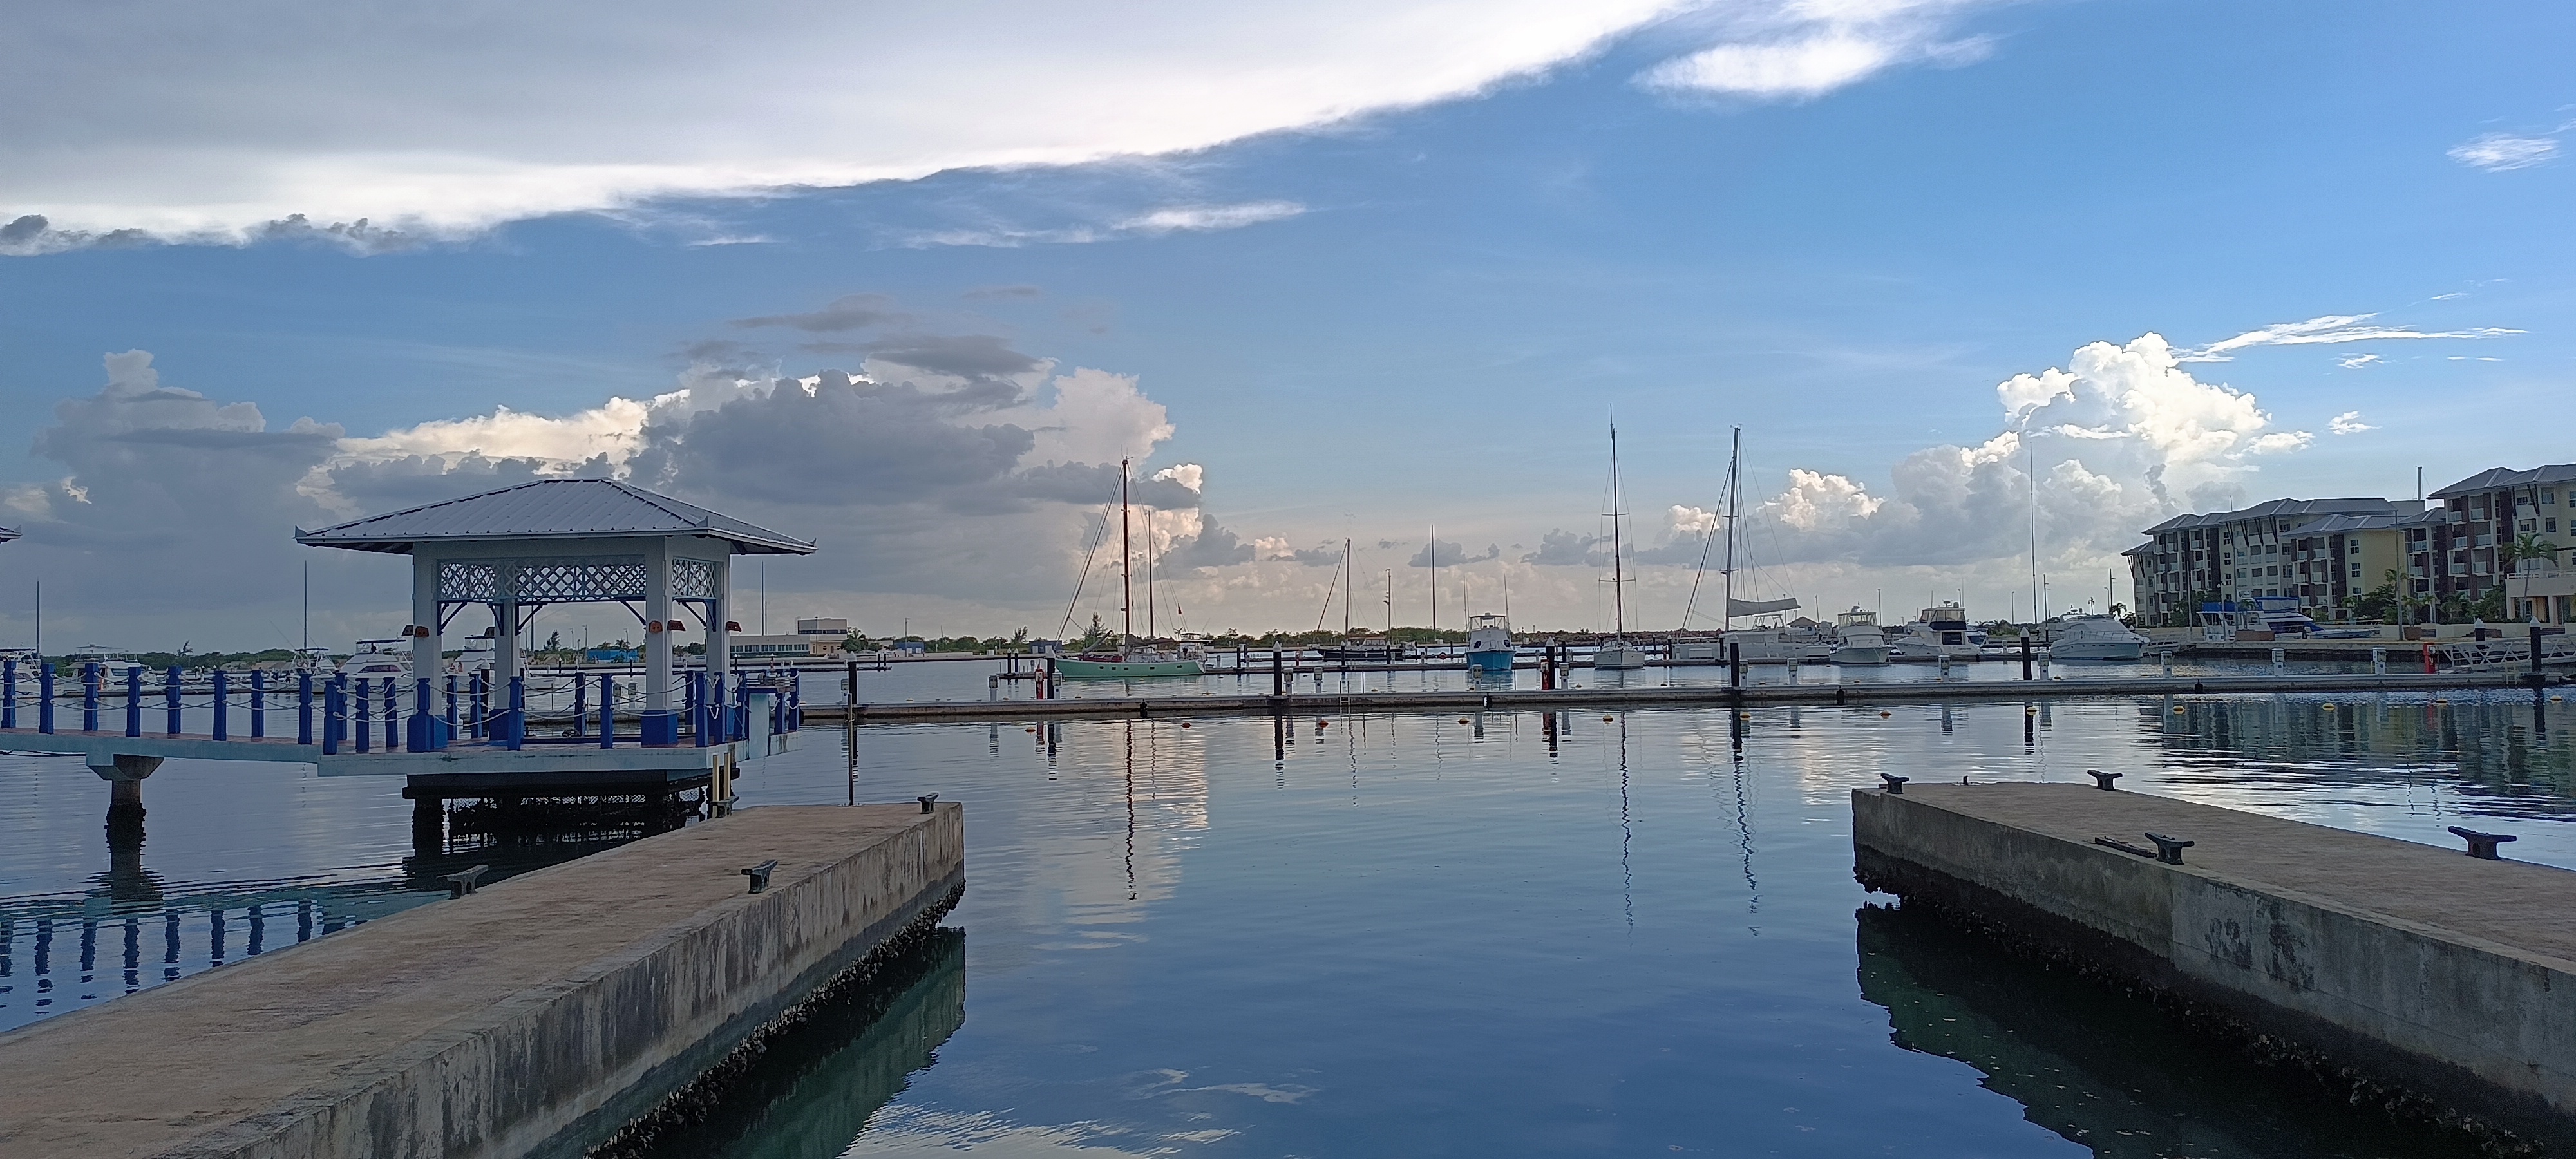
marina, varadero, cloud, water, sky, water resources, lake, dock, dusk, horizon, city, waterway, pier, harbor, cumulus, bridge, boardwalk, reflection, coast, port, sound, channel, street light, evening, reservoir, nonbuilding structure, ocean, winter, meteorological phenomenon, bay, inlet, lake district, walkway, landscape, water transportation, sea, leisure, vacation, public utility, loch, tourism, river